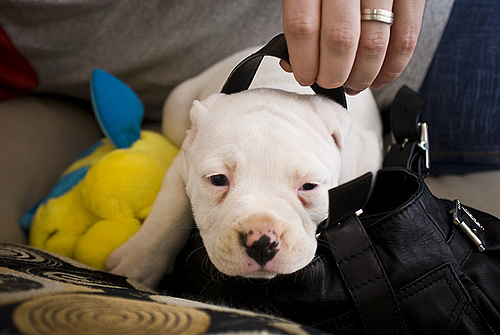
Animal: dog
Breed: american_bulldog